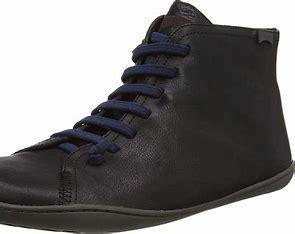
Brand: Camper
Model: PEU